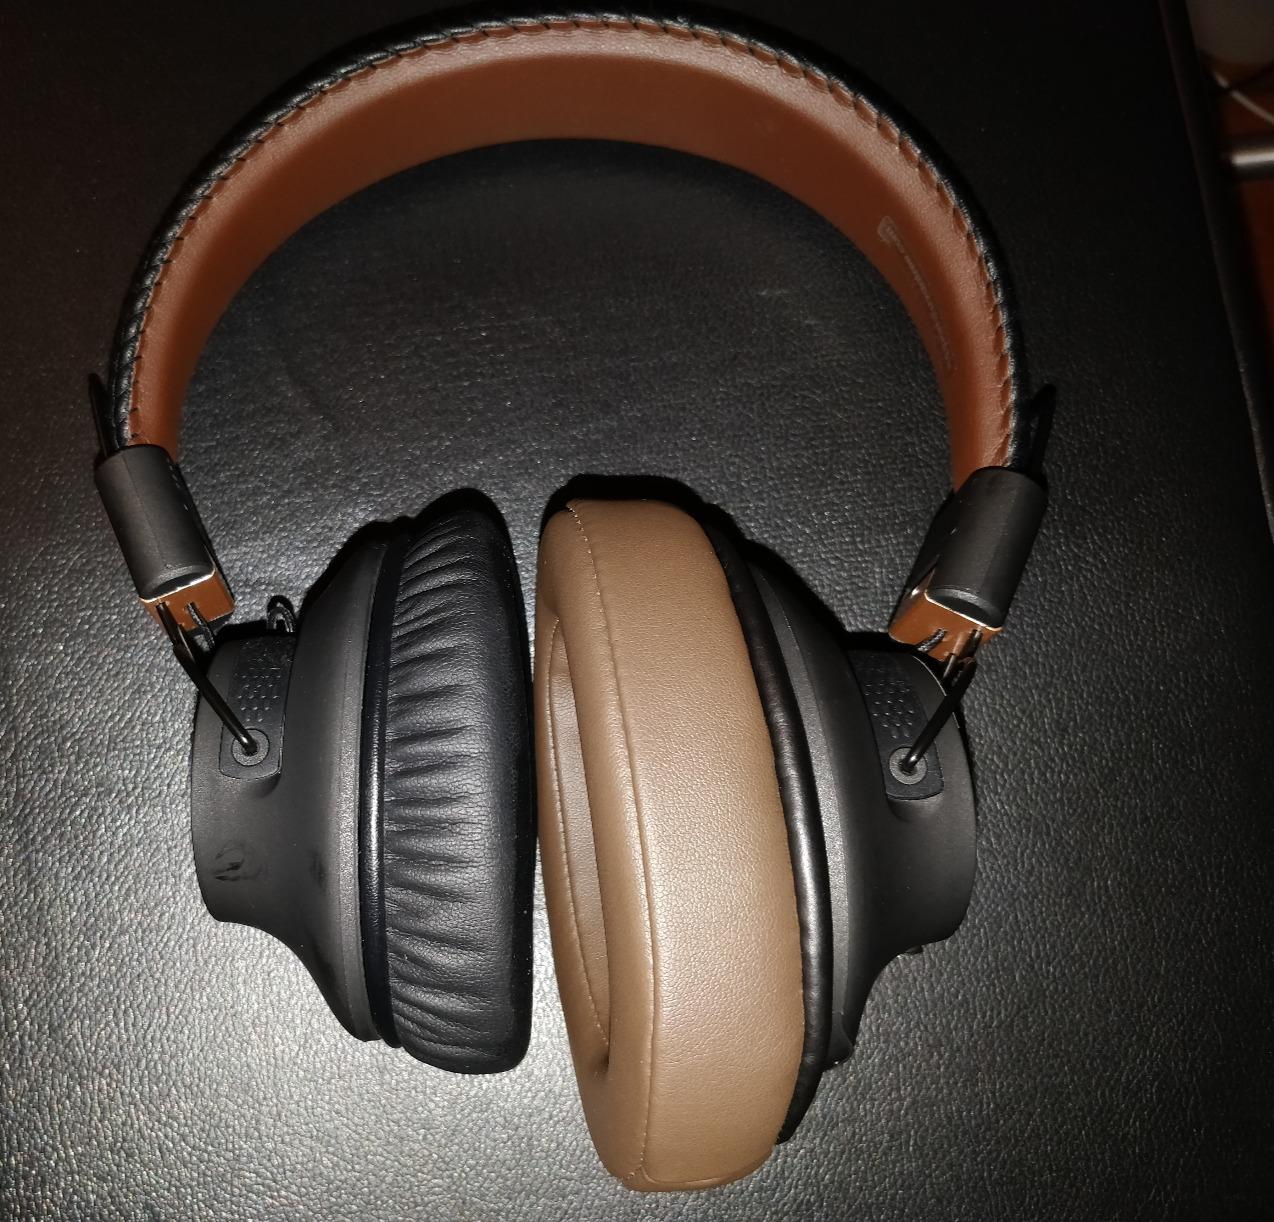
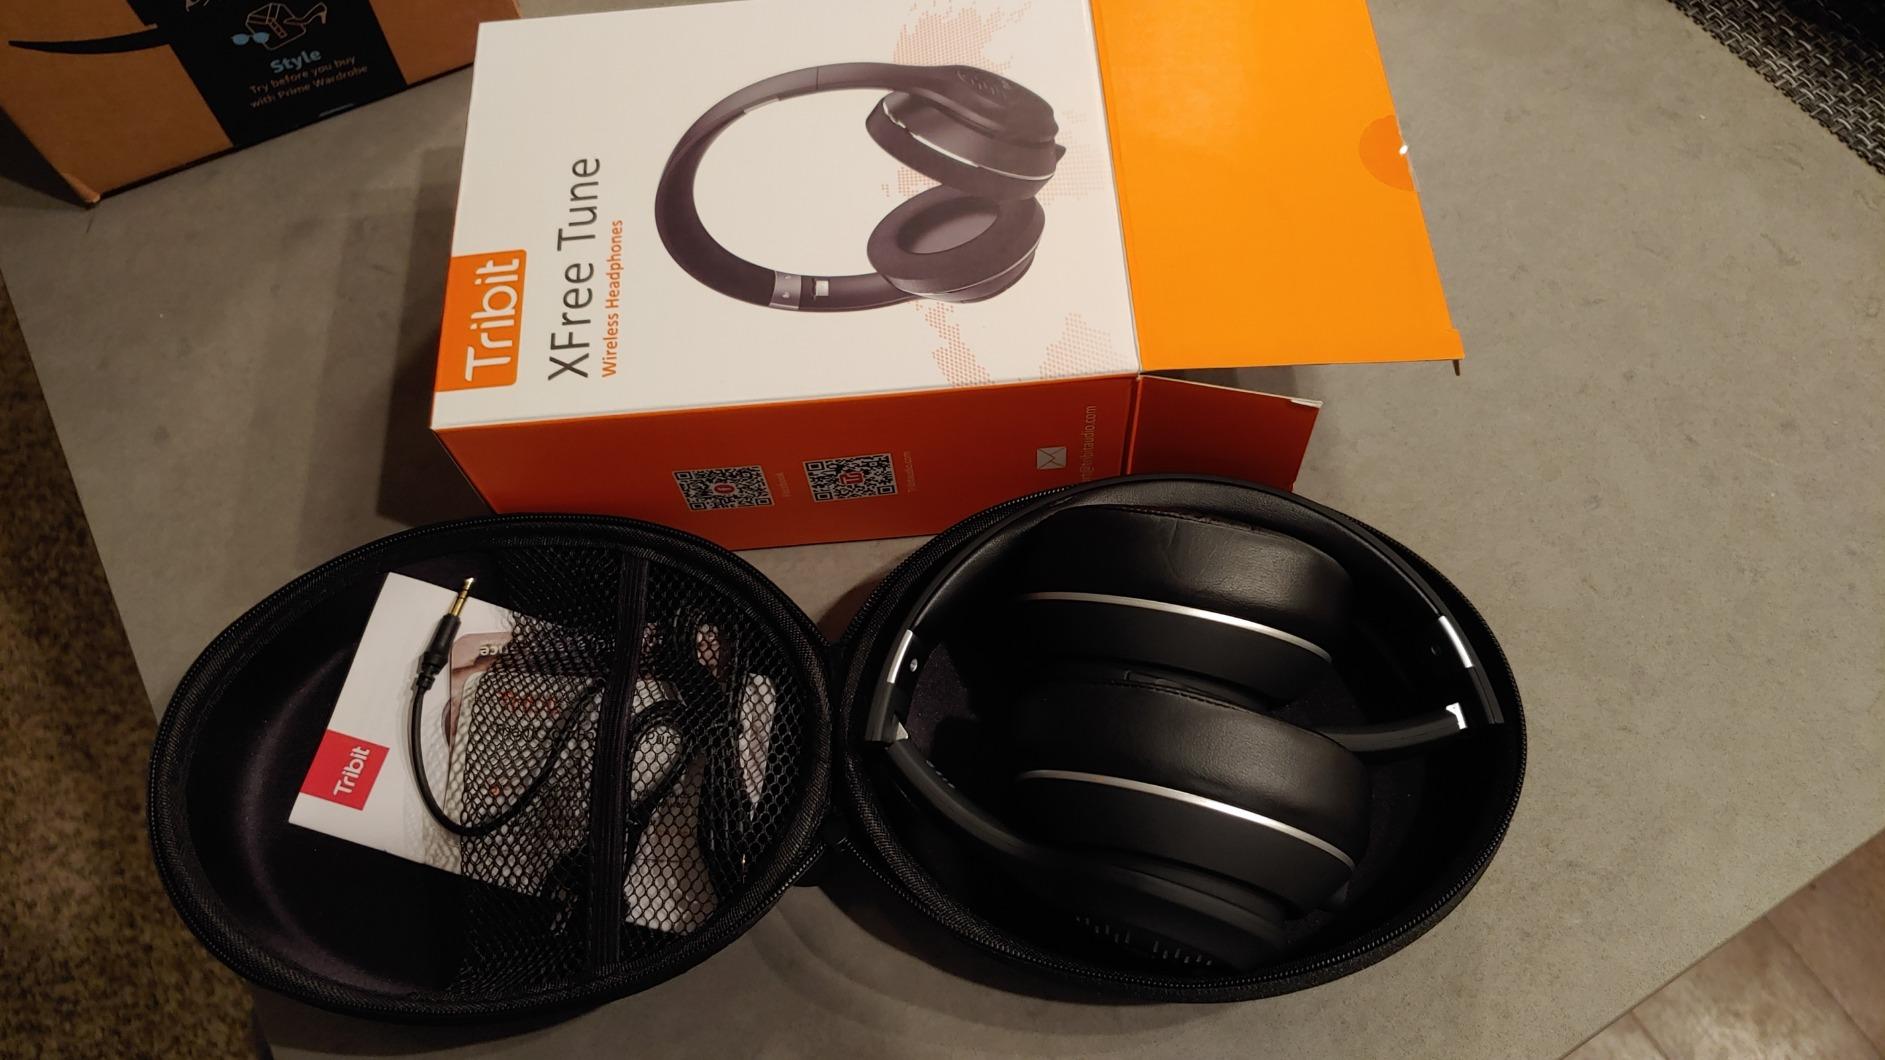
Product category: headphones
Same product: no